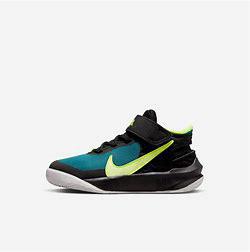
Brand: Nike
Model: Team Hustle D 10